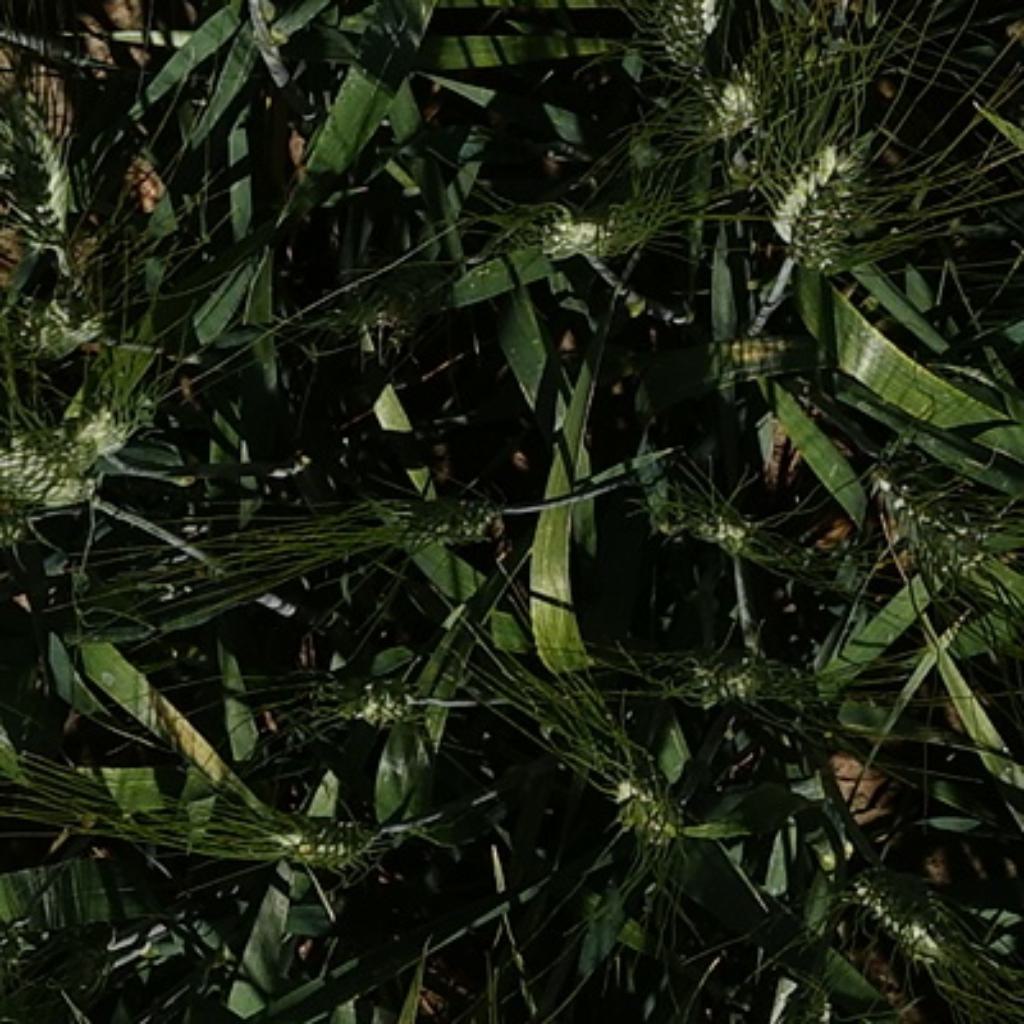
Country: France
Location: Gréoux
Wheat development stage: Filling